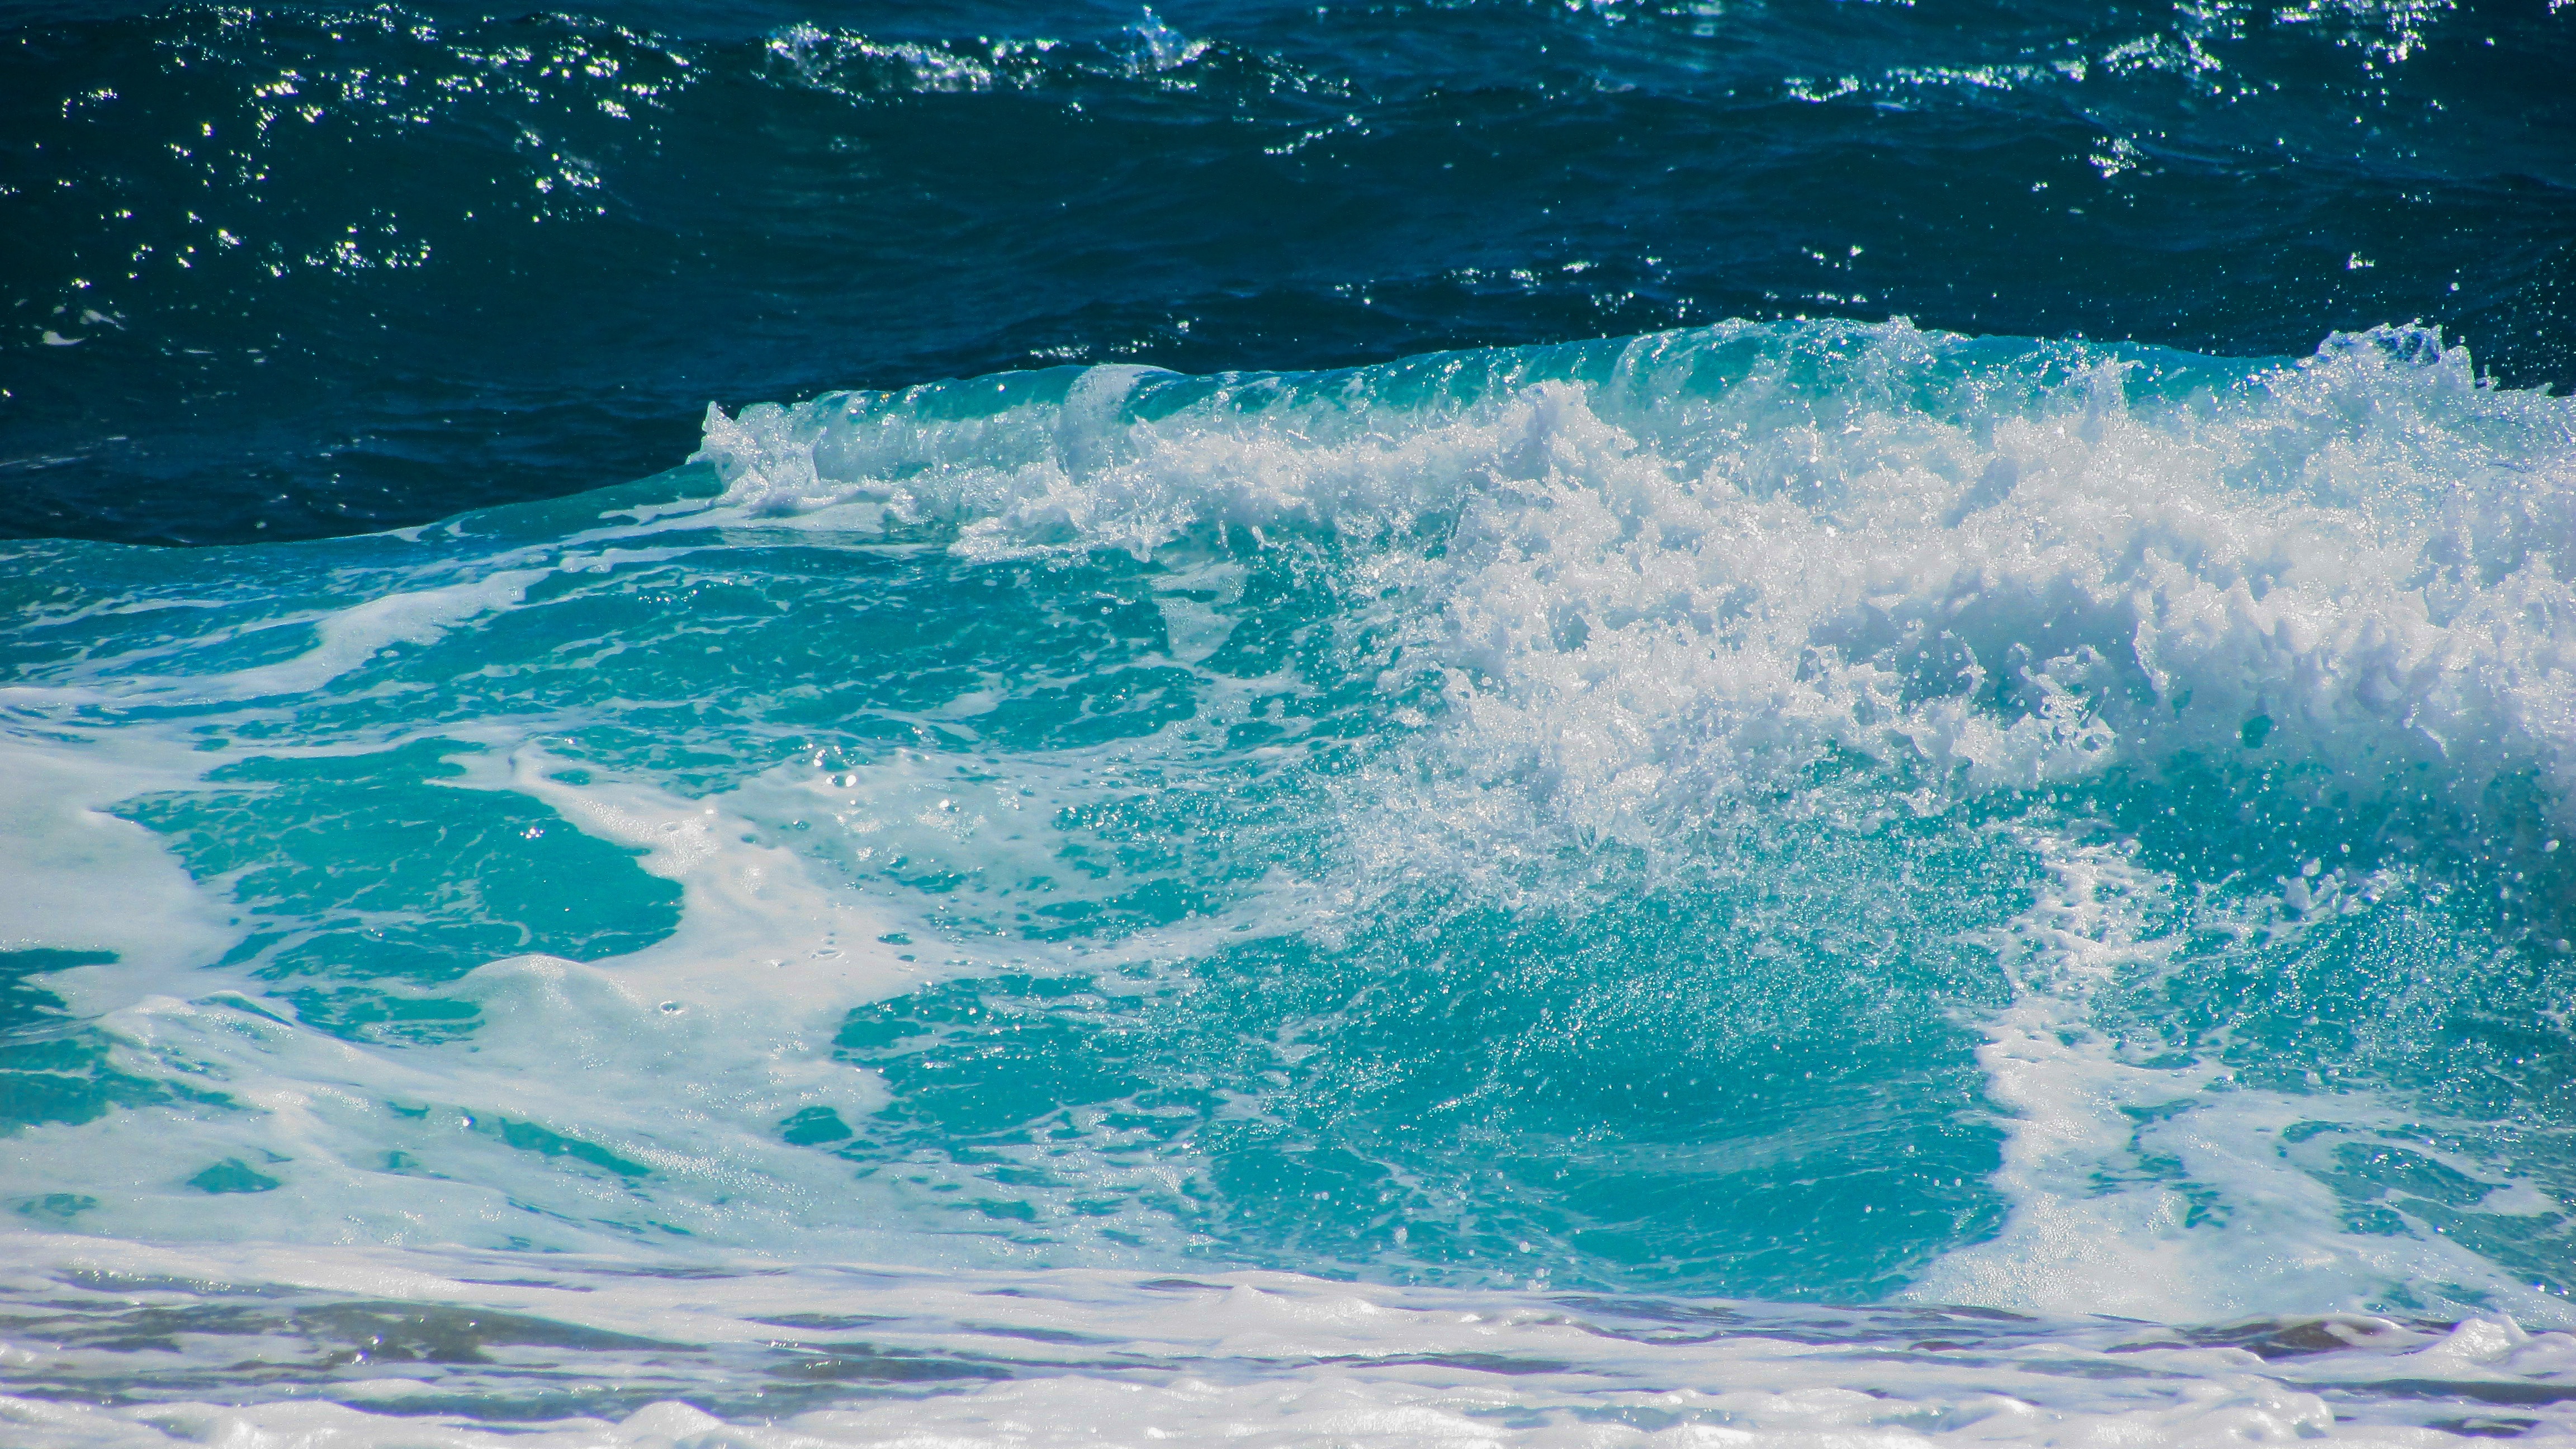
sea, coast, water, ocean, liquid, shore, wave, foam, splash, spray, energy, smashing, wind wave